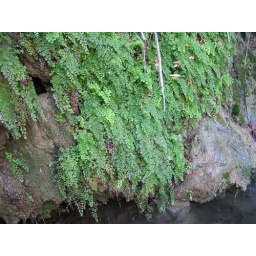
Green plants and ivy stuff growing on the rock walls around the oaisis